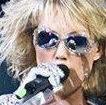
Age: 50